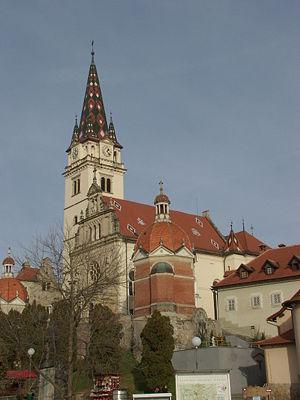
Marija Bistrica est un village et une municipalité située dans le comitat de Krapina-Zagorje, en Croatie. Au recensement de 2001, la municipalité comptait 6 612 habitants, dont 98,87 % de Croates et le village seul comptait 1 107 habitants.